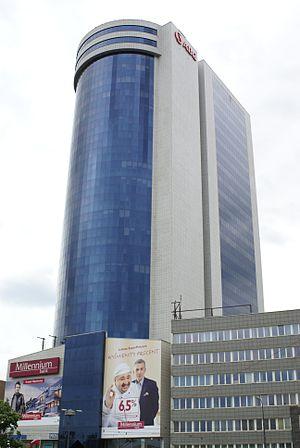
Millennium Plaza est un centre commercial d'affaires situé 123, Aleje Jerozolimskie, dans le quartier d'Ochota à Varsovie.